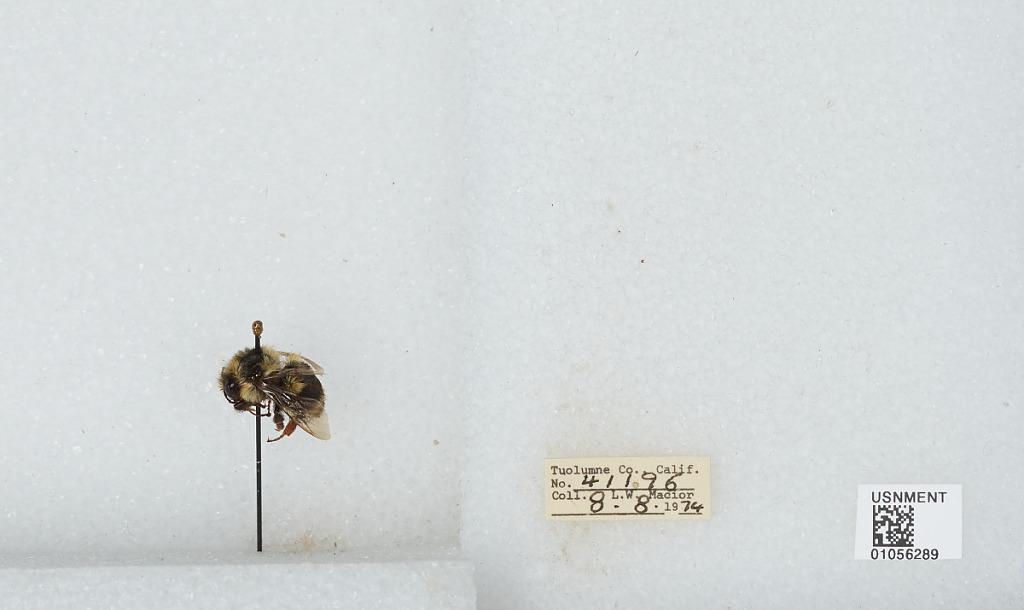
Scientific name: Bombus bifarius nearcticus
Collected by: L. Macior
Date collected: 1974-8-8
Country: United States
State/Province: California
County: Tuolumne
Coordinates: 38.02, -119.93